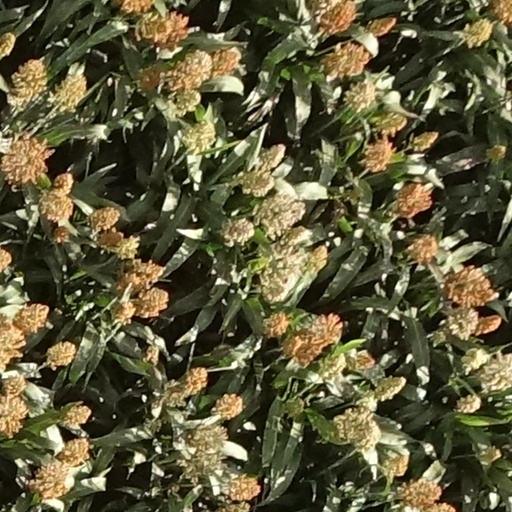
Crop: sorghum